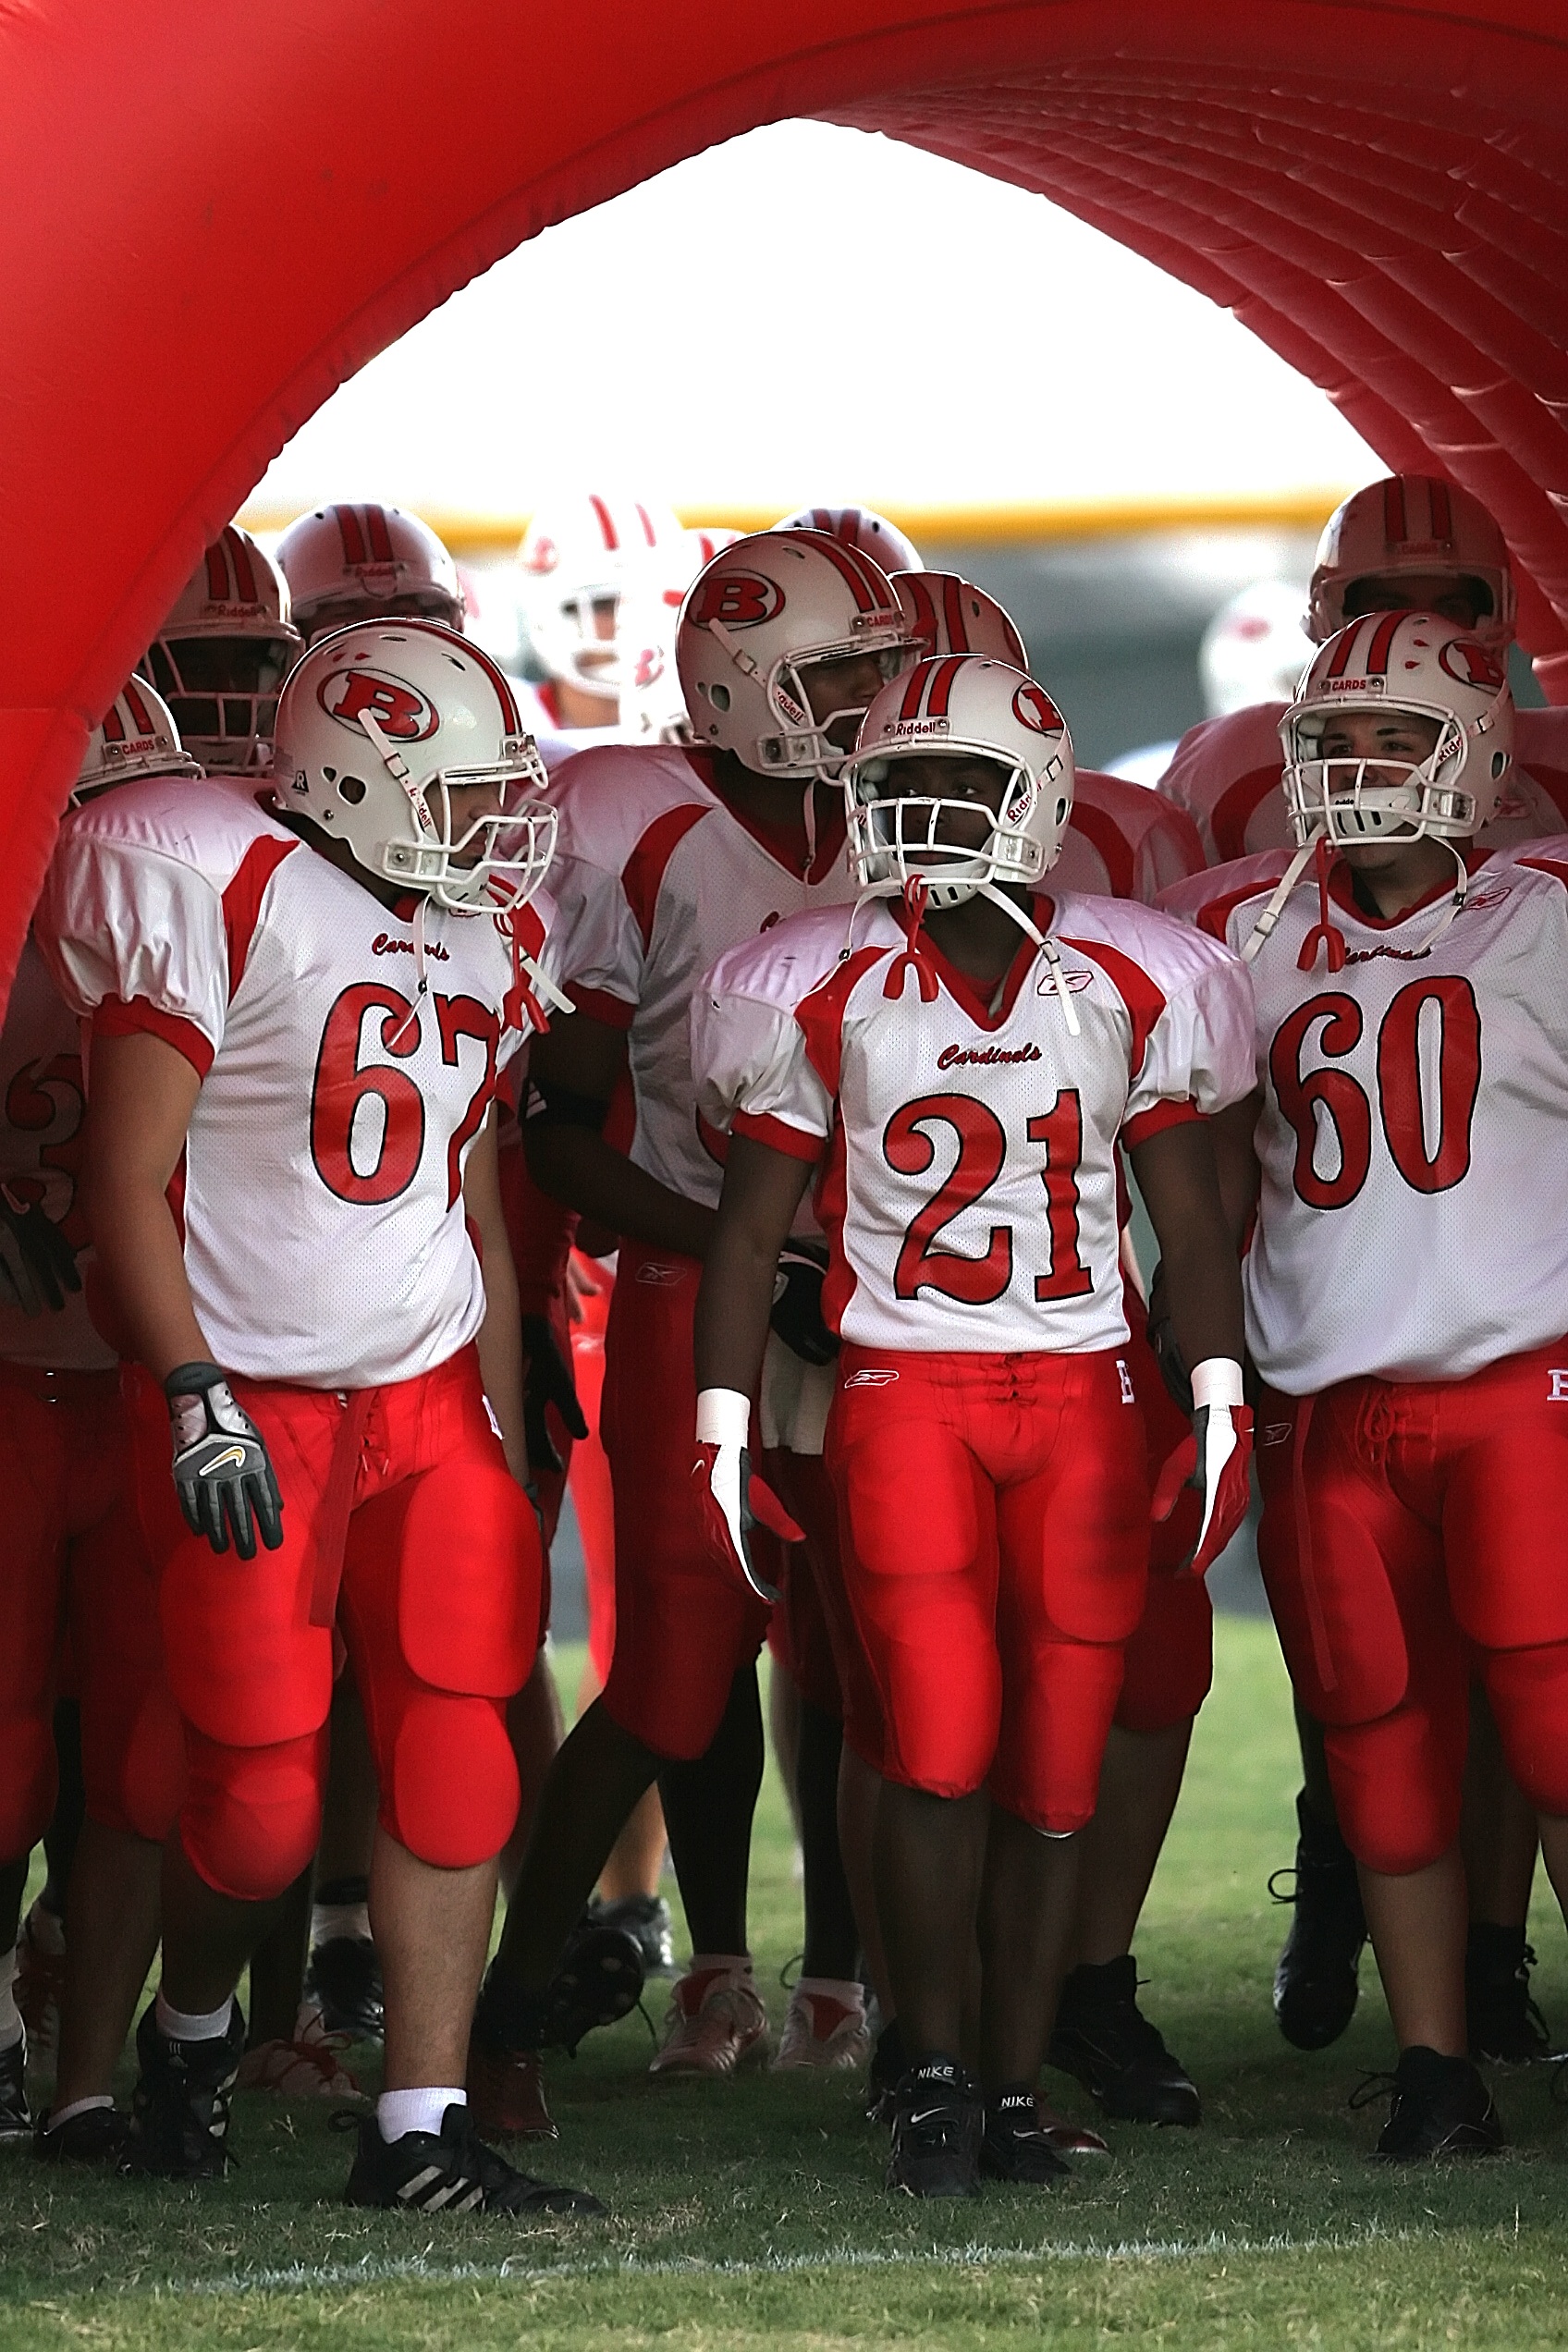
sport, male, young, red, youth, soccer, football, stadium, player, team, american football, sports, helmet, athletes, tackle, uniforms, introduction, football player, american football player, high school, football team, pre game, team mates, american football field, football players, gridiron football